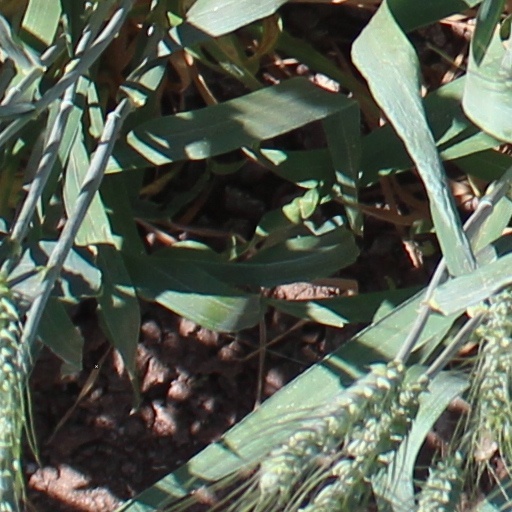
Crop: wheat